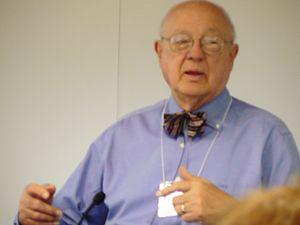
Charles William Bachman III, né le 11 décembre 1924 à Manhattan dans le Kansas et mort le 13 juillet 2017 à Lexington dans le Massachusetts, est informaticien américain, pionnier dans le domaine des bases de données et des réseaux informatiques.